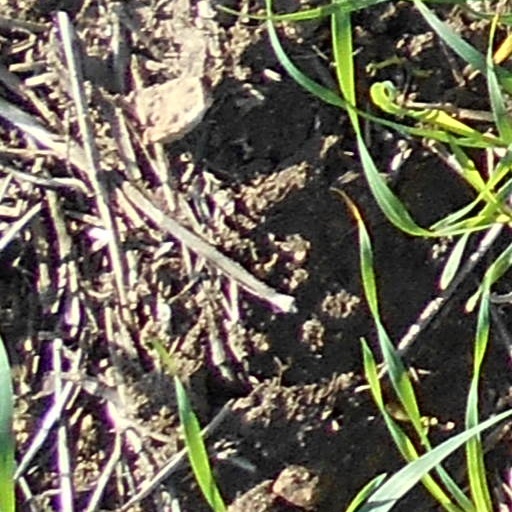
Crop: wheat